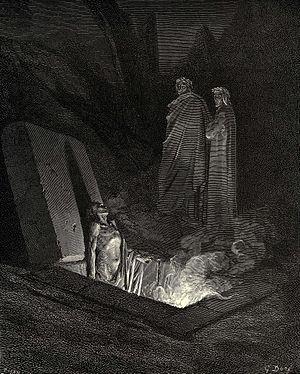
Une âme en peine est un défunt qui, en tant que créature fantastique a eu une mort par suicide. Son âme continue alors d'errer dans le monde des vivants sans avoir conscience d'être morte.